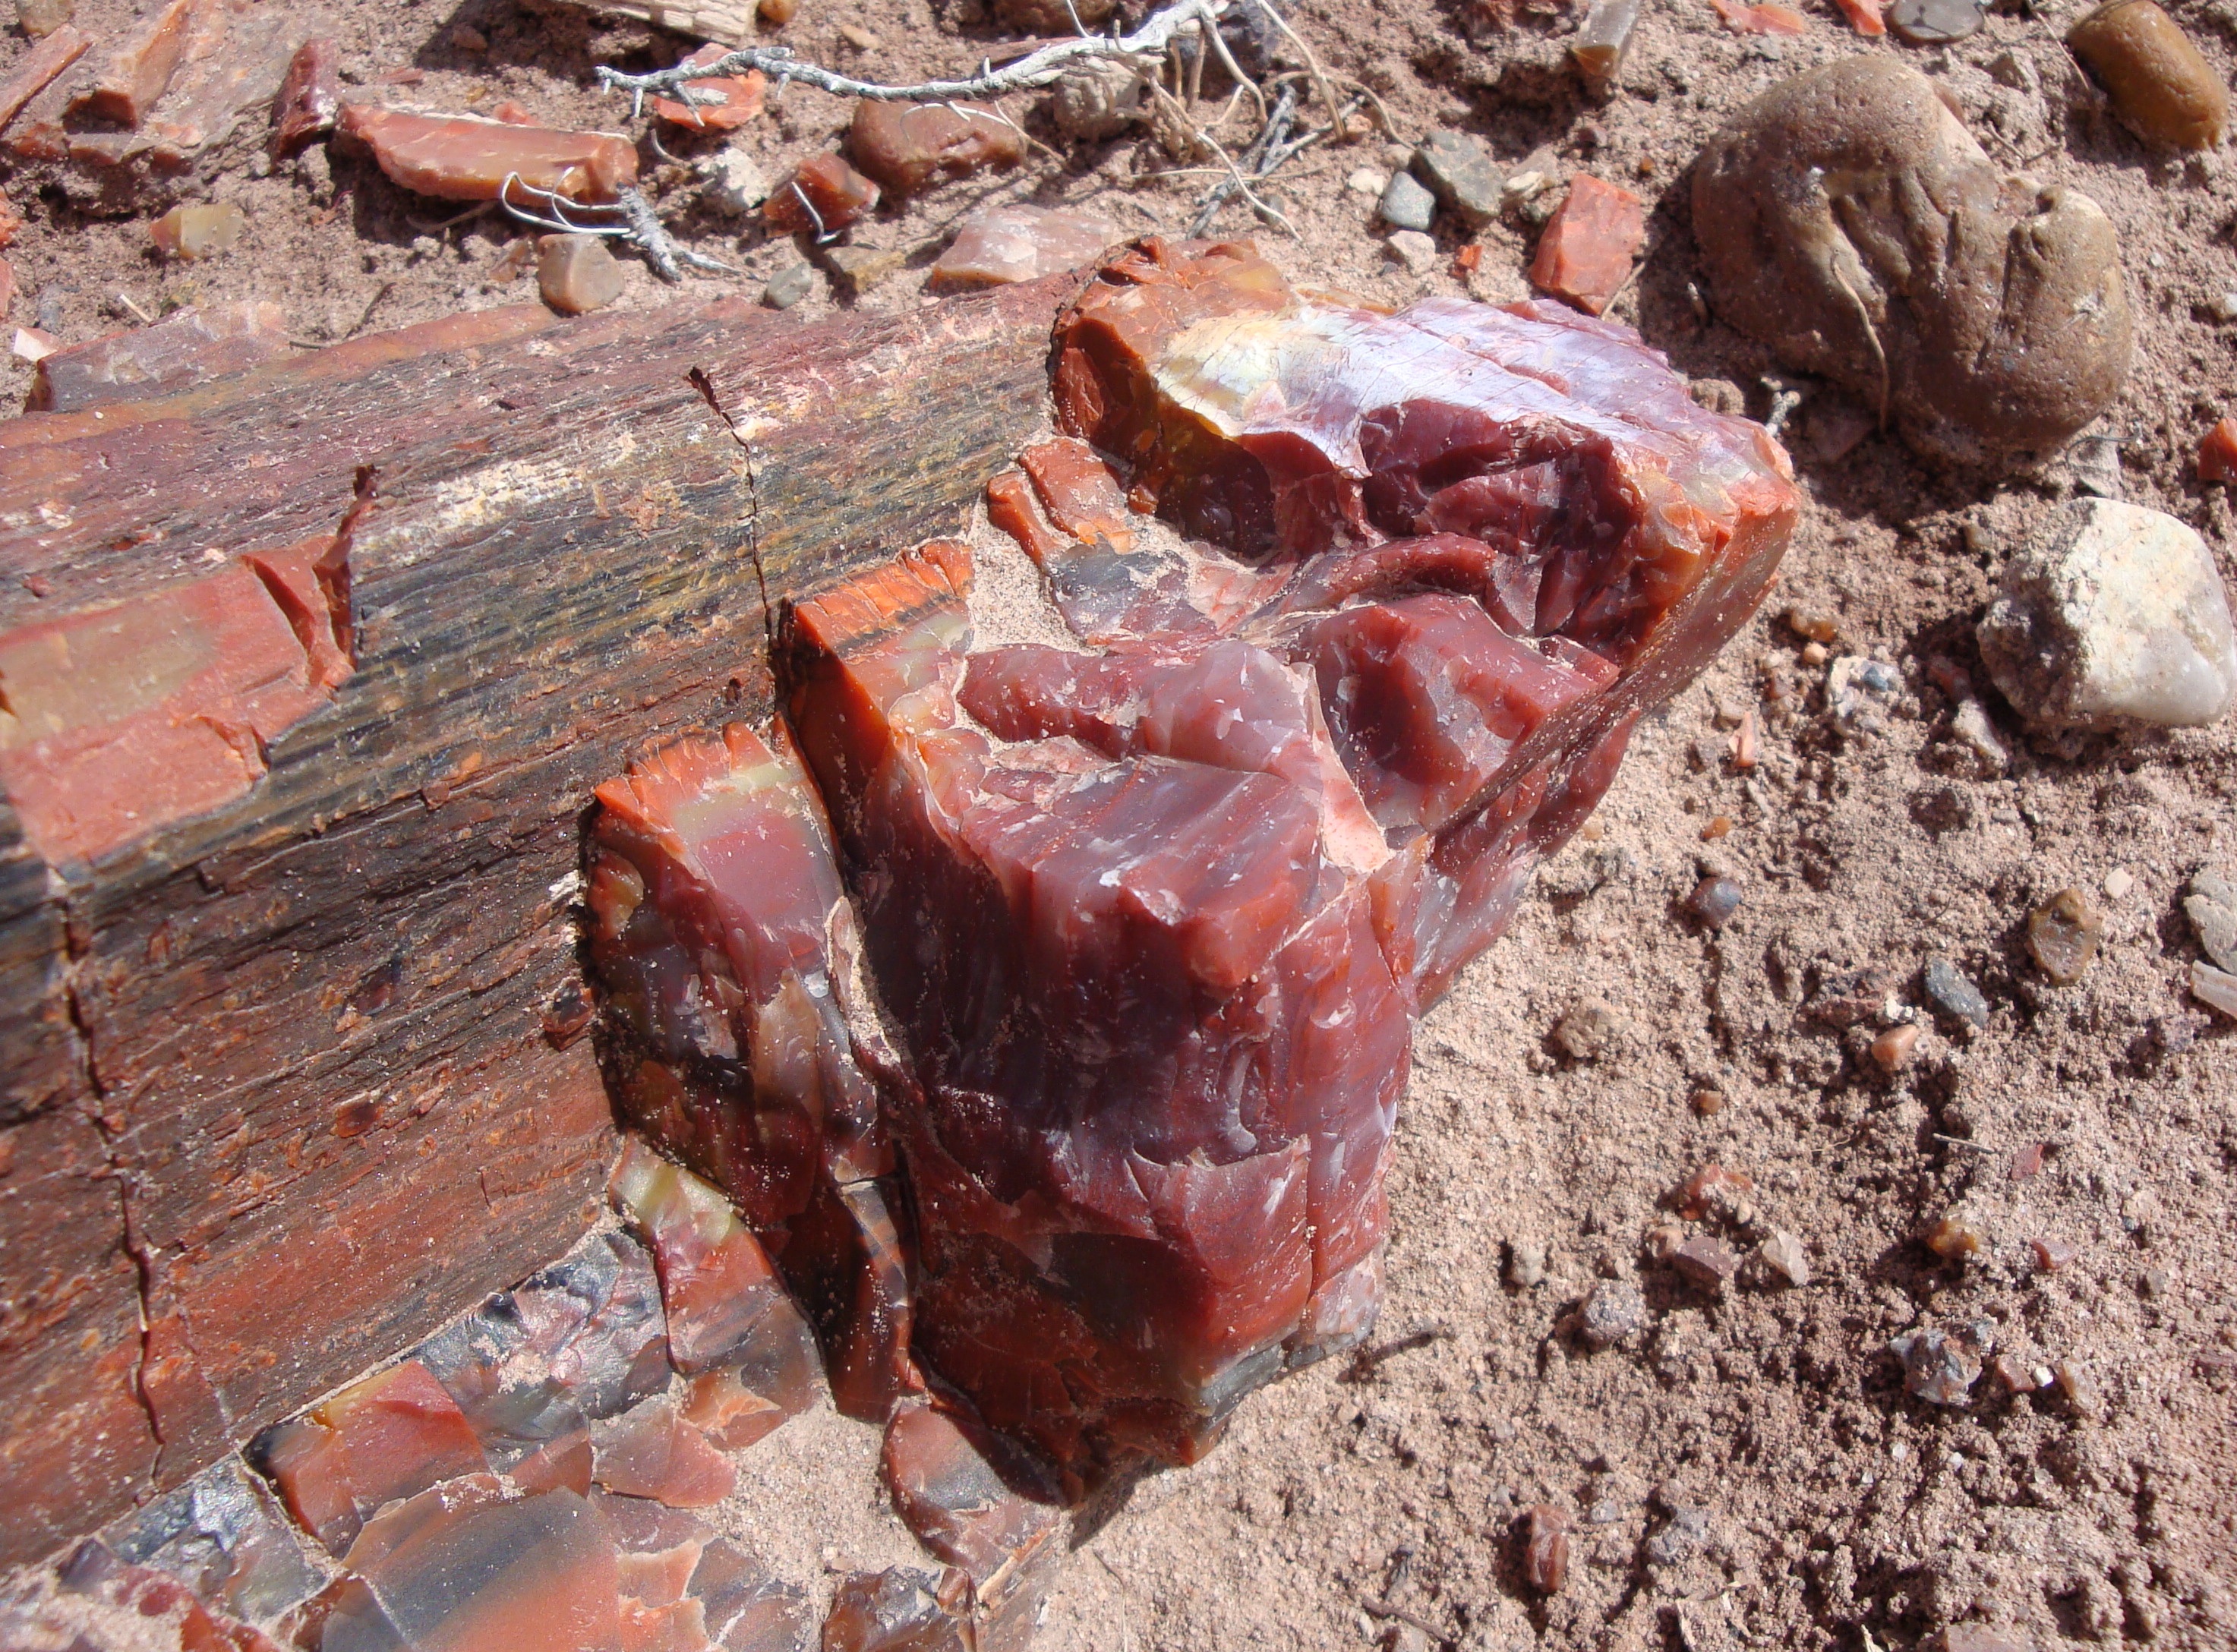
landscape, nature, rock, food, usa, america, soil, brick, national park, meat, arizona, desert landscape, geology, petrified, fossils, petrified wood, geological phenomenon, petrified forest national park, araucarioxylon arizonicum, petrified trees